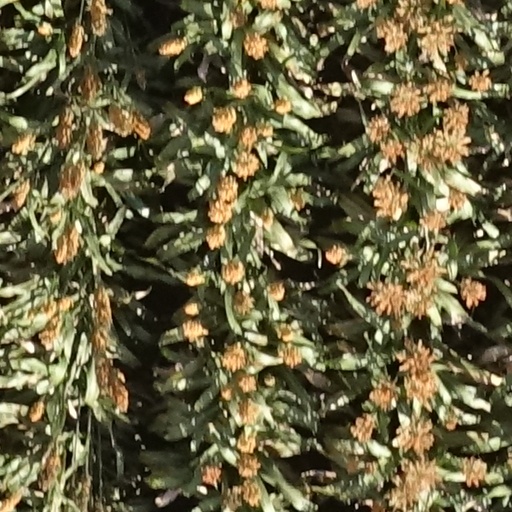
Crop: sorghum